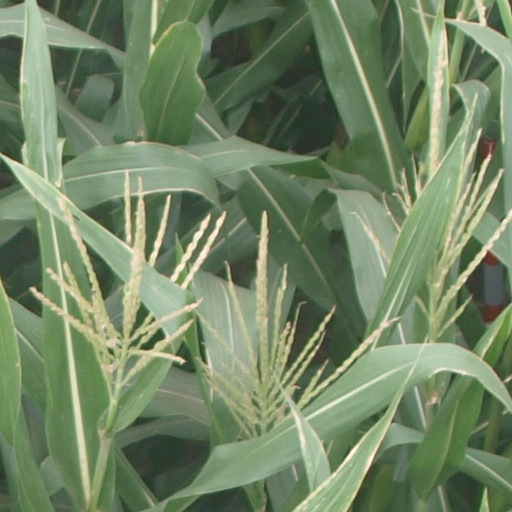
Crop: maize; corn